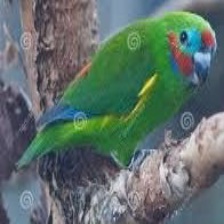
Species: DOUBLE EYED FIG PARROT
Scientific name: CYCLOPSITTA DIOPHTHALMA